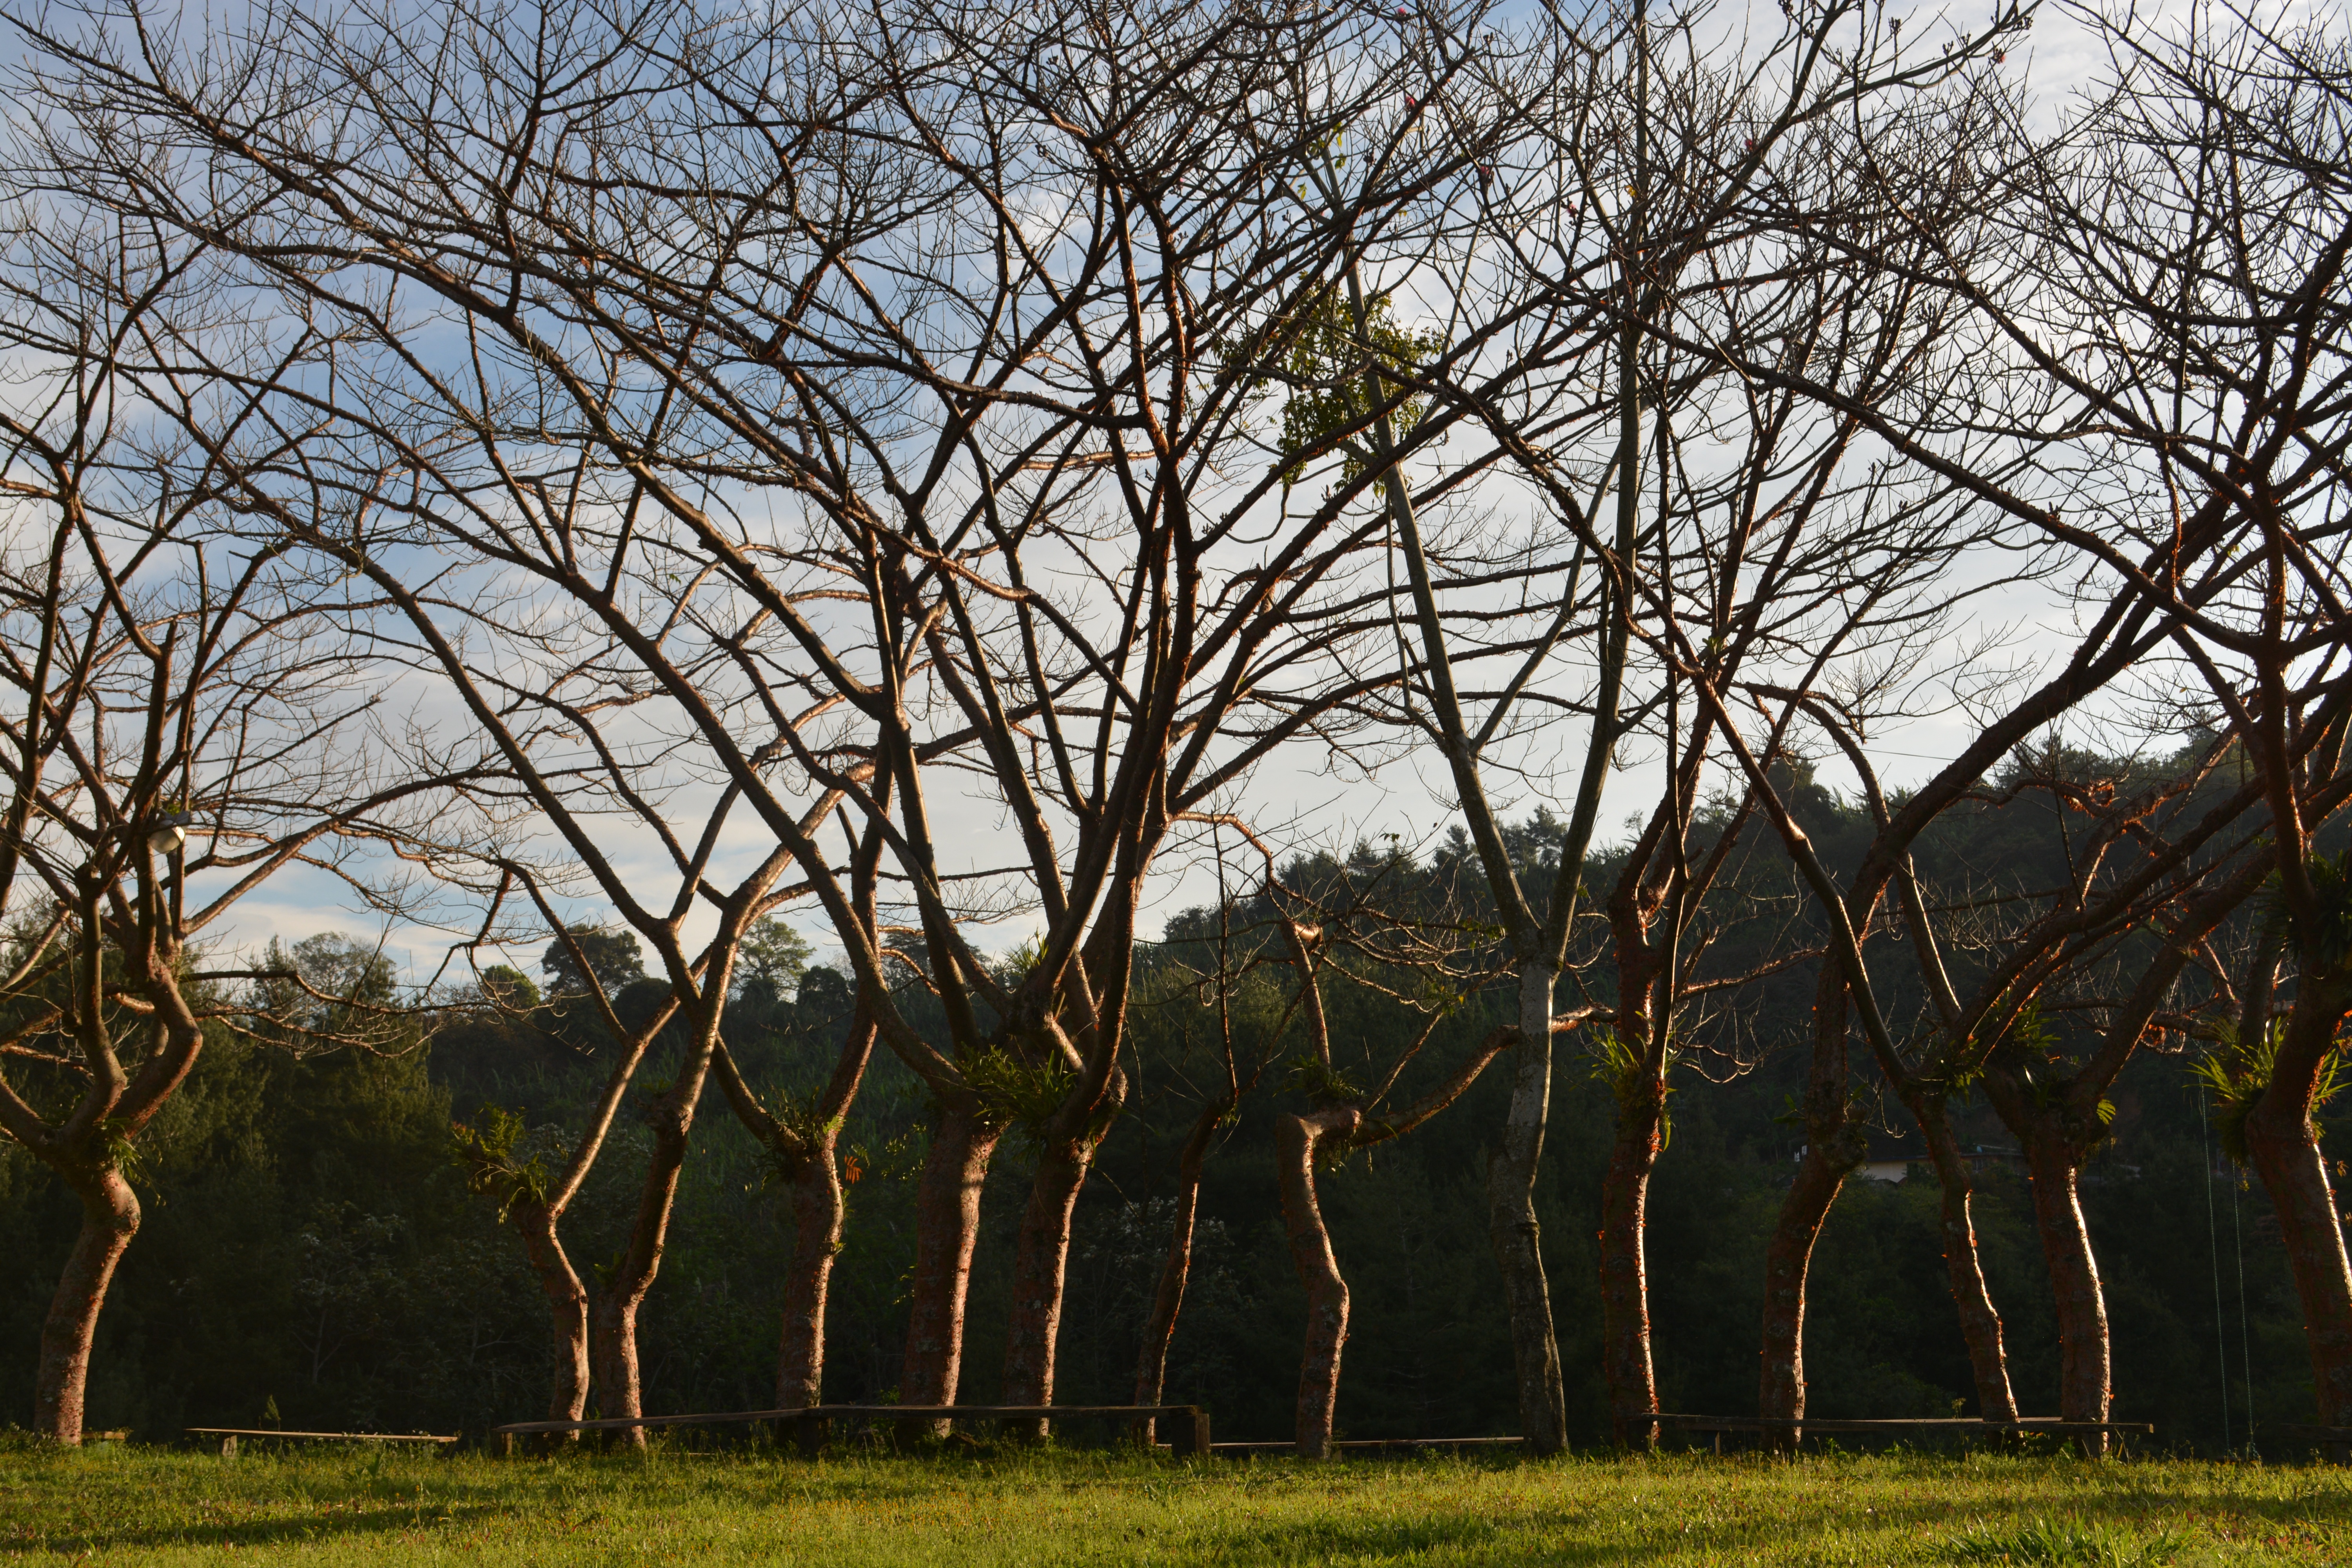
landscape, tree, nature, forest, grass, branch, plant, leaf, flower, savanna, woodland, habitat, ecosystem, rural area, natural environment, woody plant